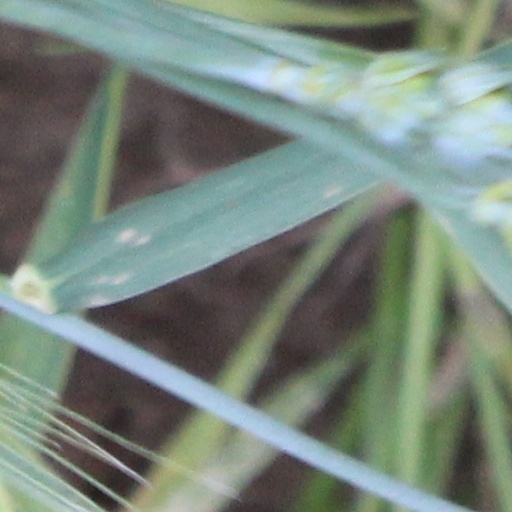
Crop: wheat